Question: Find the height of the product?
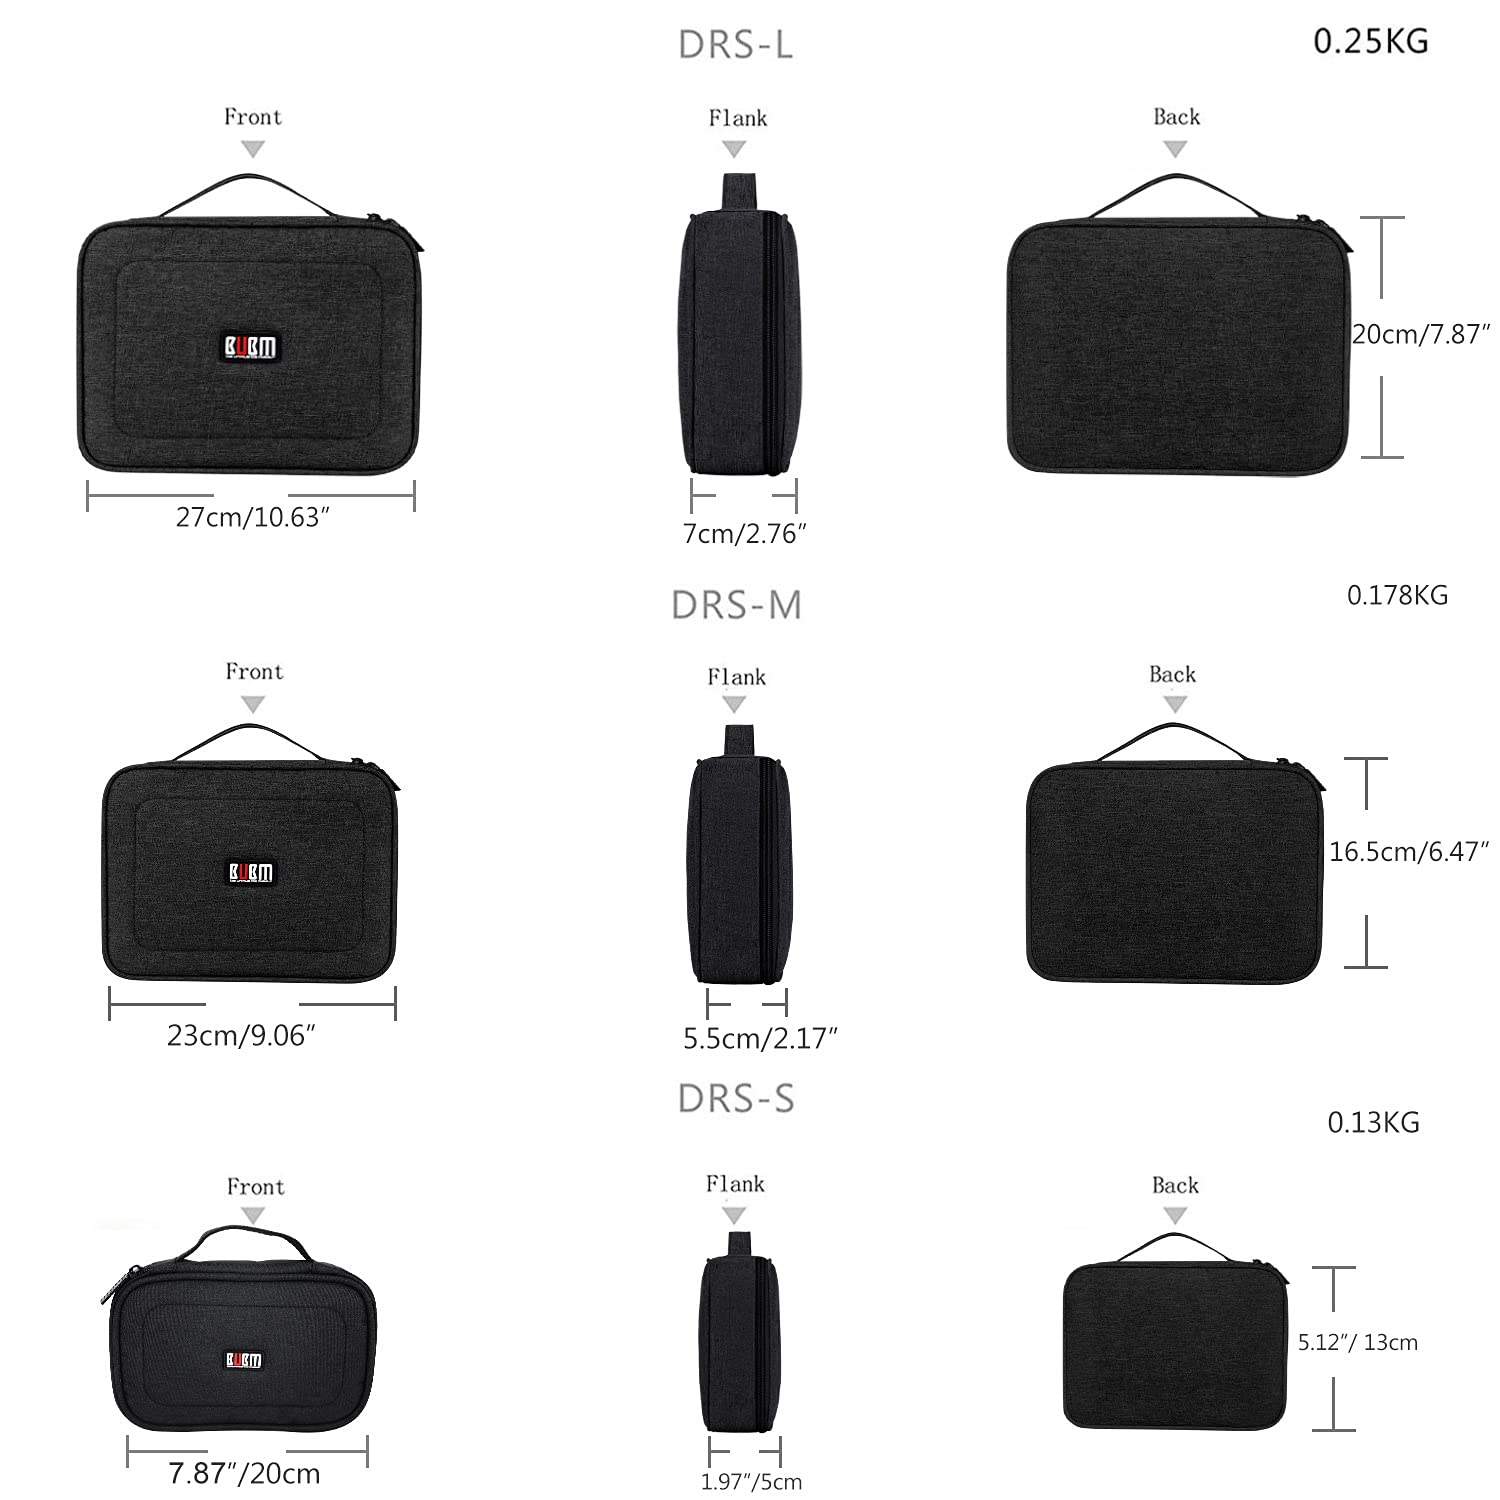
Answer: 20.0 centimetre